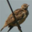
Label: bird